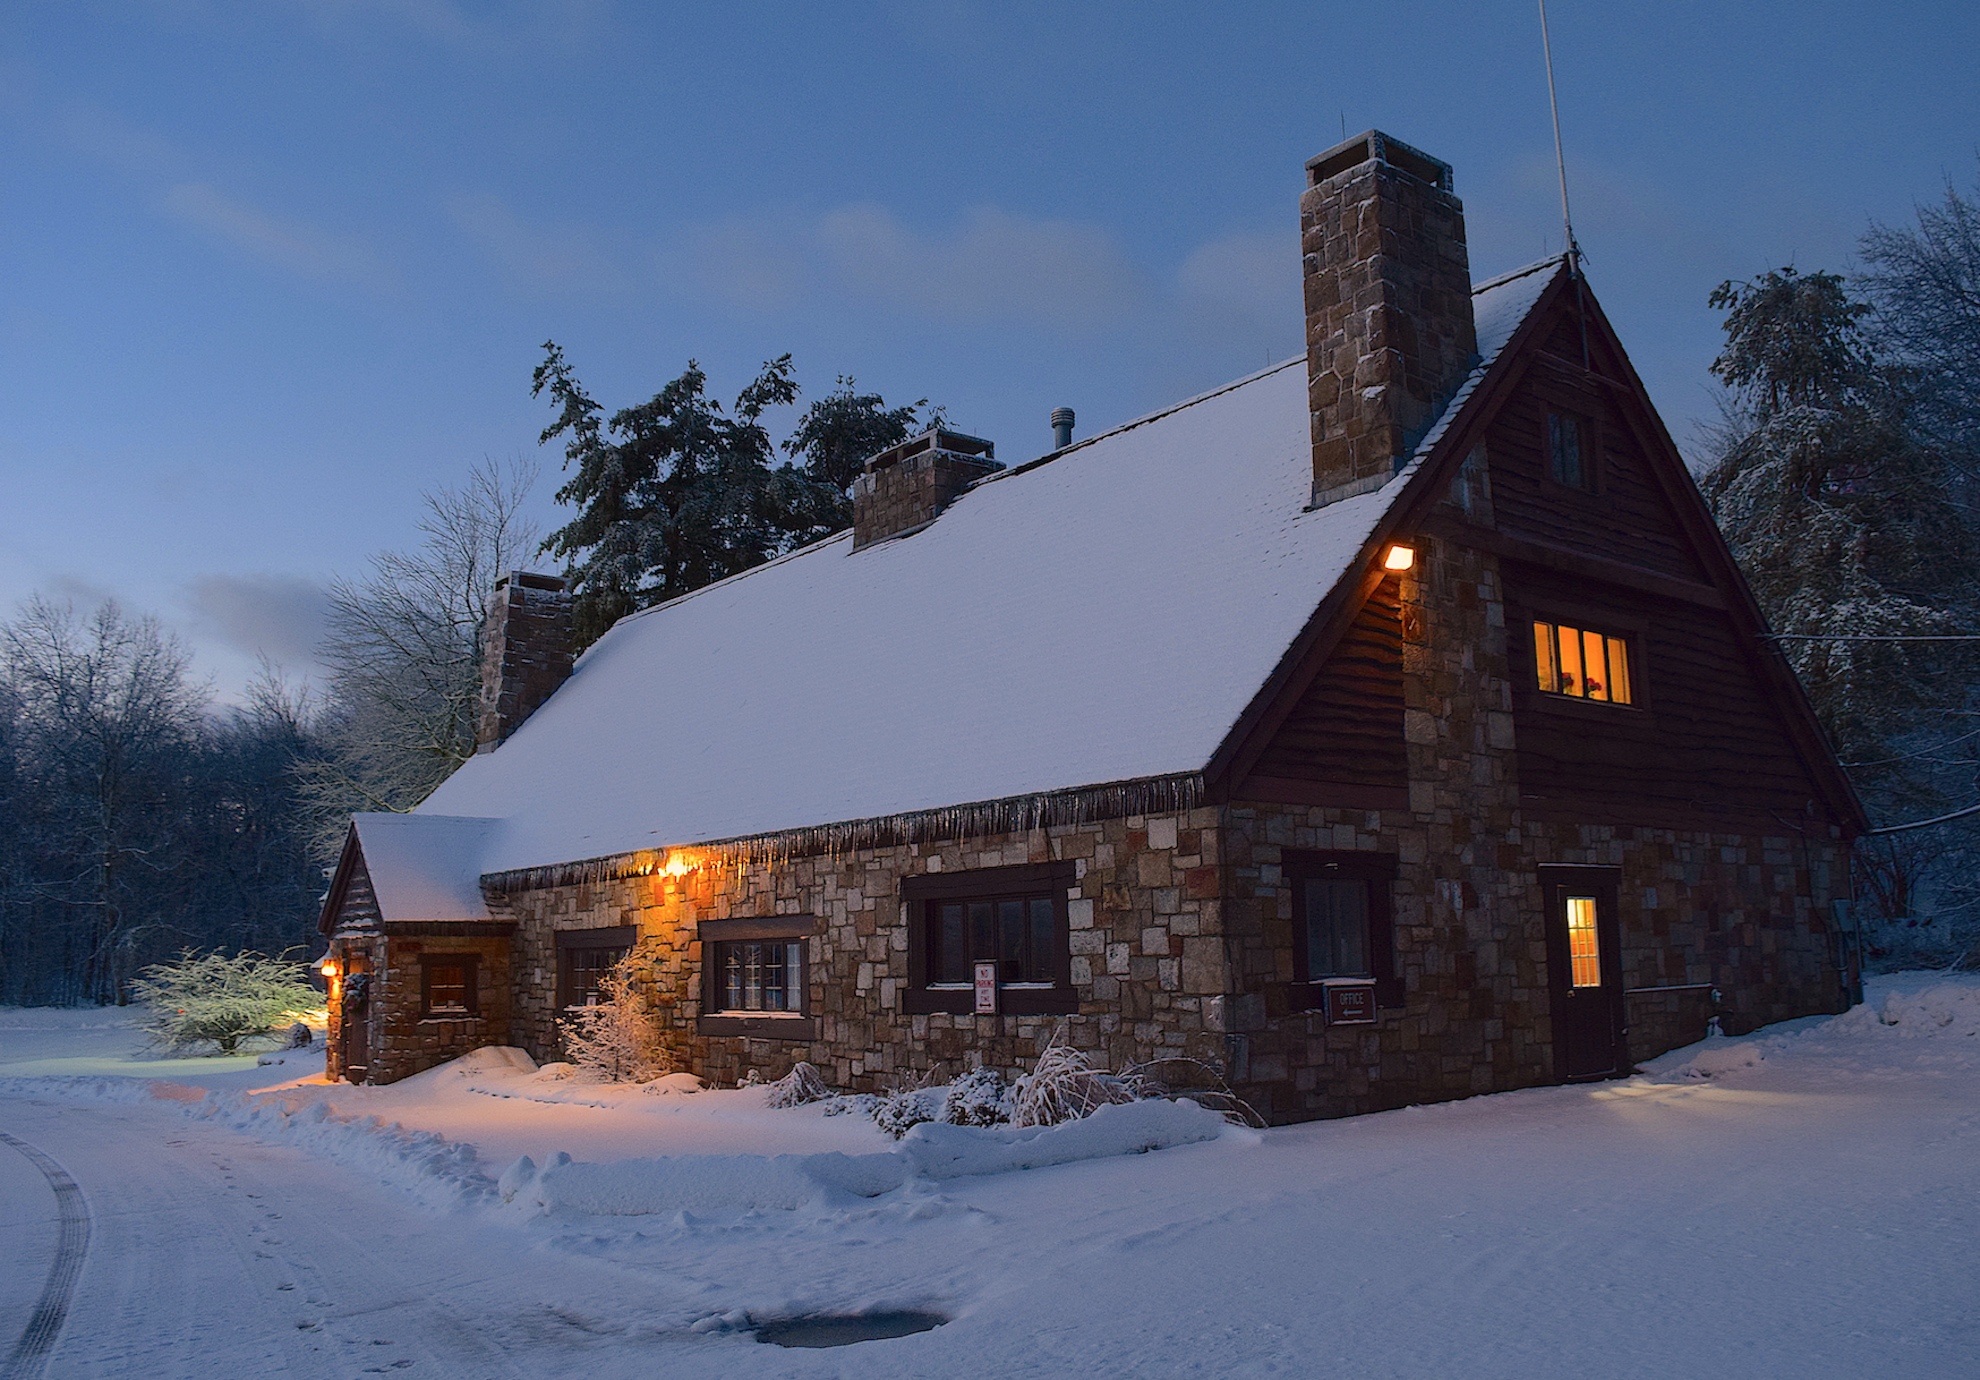
snow, sunrise, tree, park, winter, new jersey, white, sky, pink, outdoor, rural, nature, landscape, countryside, sunlight, sunny, sun, scene, dawn, light, colors, weather, natural, scenery, scenic, forest, environment, morning, season, clouds, high point state park, nj, house, stone, building, pine trees